List of condominiums in Las Vegas

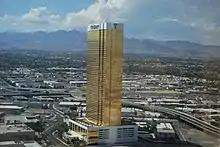
Trump International in 2008

Soho Lofts, named after the Manhattan neighborhood of SoHo, is a 16-story condominium tower with 112 units, located within the city's arts district at 900 South Las Vegas Boulevard in downtown Las Vegas. The project was developed by Sam Cherry, who also developed Newport Lofts. Cherry and his father-in-law, Harris Rittoff, were planning Soho Lofts in December 2003. JMA Architecture Studios designed the project. Soho Lofts was to be built at a cost of $40 million to $50 million, on of vacant property at the southwest corner of South Las Vegas Boulevard and Hoover Avenue. It was the first high-rise condominium project to be announced for the downtown area. Groundbreaking was scheduled for May 2004. The project was to include of ground-level retail space. The property was purchased in January 2004, at a cost of $1.2 million.